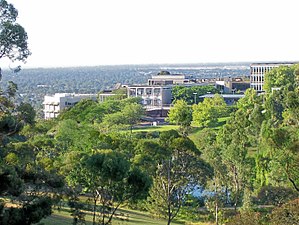
Adelaide / Uddannelse og forskning / Forskning
Adelaide er hovedstad og største by i den australske delstat South Australia. Det er den femtestørste by i Australien med omkring 1,30 millioner indbyggere. Byens indbyggere kaldes adelaideans. Adelaide ligger nord for Fleurieu-halvøen på sletten Adelaide Plains mellem bugten Gulf St Vincent og den lave bjergkæde Mount Lofty Ranges, der omgiver byen. Adelaide strækker sig 20 km fra kysten til foden af bjergen og 90 km fra Gawler i nord til Sellicks Beach i syd.